2010–11 Montreal Stars season

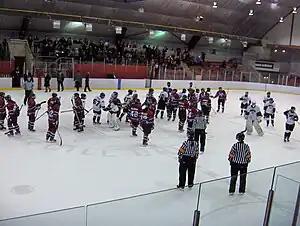
Brampton – Montreal: 2 matches with fast rhythm

Montreal wins the playoff against Brampton and wins the CWHL Championship. Montreal ends the season on a high! Taking inspiration from their two spectaculars wins, the team participate in Clarkson Cup Championship.